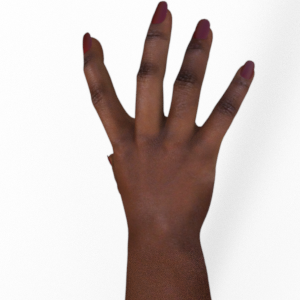
Label: paper